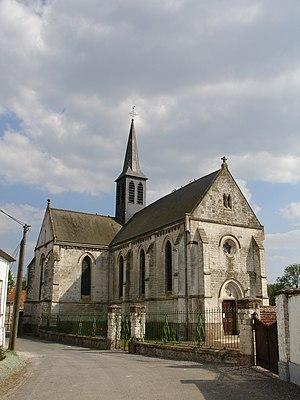
Église de Maintenay
Cet article recense une partie des monuments historiques du Pas-de-Calais, en France.
Maintenay est une commune française située dans le département du Pas-de-Calais en région Hauts-de-France.